Michael Sittow

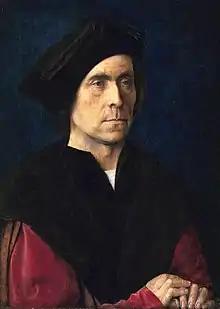
Portrait of a Man (by Michael Sittow),

Michael Sittow ( 1469 – 1525), also known as Master Michiel, Michel Sittow, Michiel, Miguel, and several other variants, was a painter from Reval (Tallinn), now capital of Estonia, who was trained in the tradition of Early Netherlandish painting. For most of his life, Sittow worked as a court portrait painter, for Isabella of Castile and her Habsburg relatives in Spain and the Netherlands, and other prominent royal houses. He is considered one of the most important Netherlandish painters of the era.